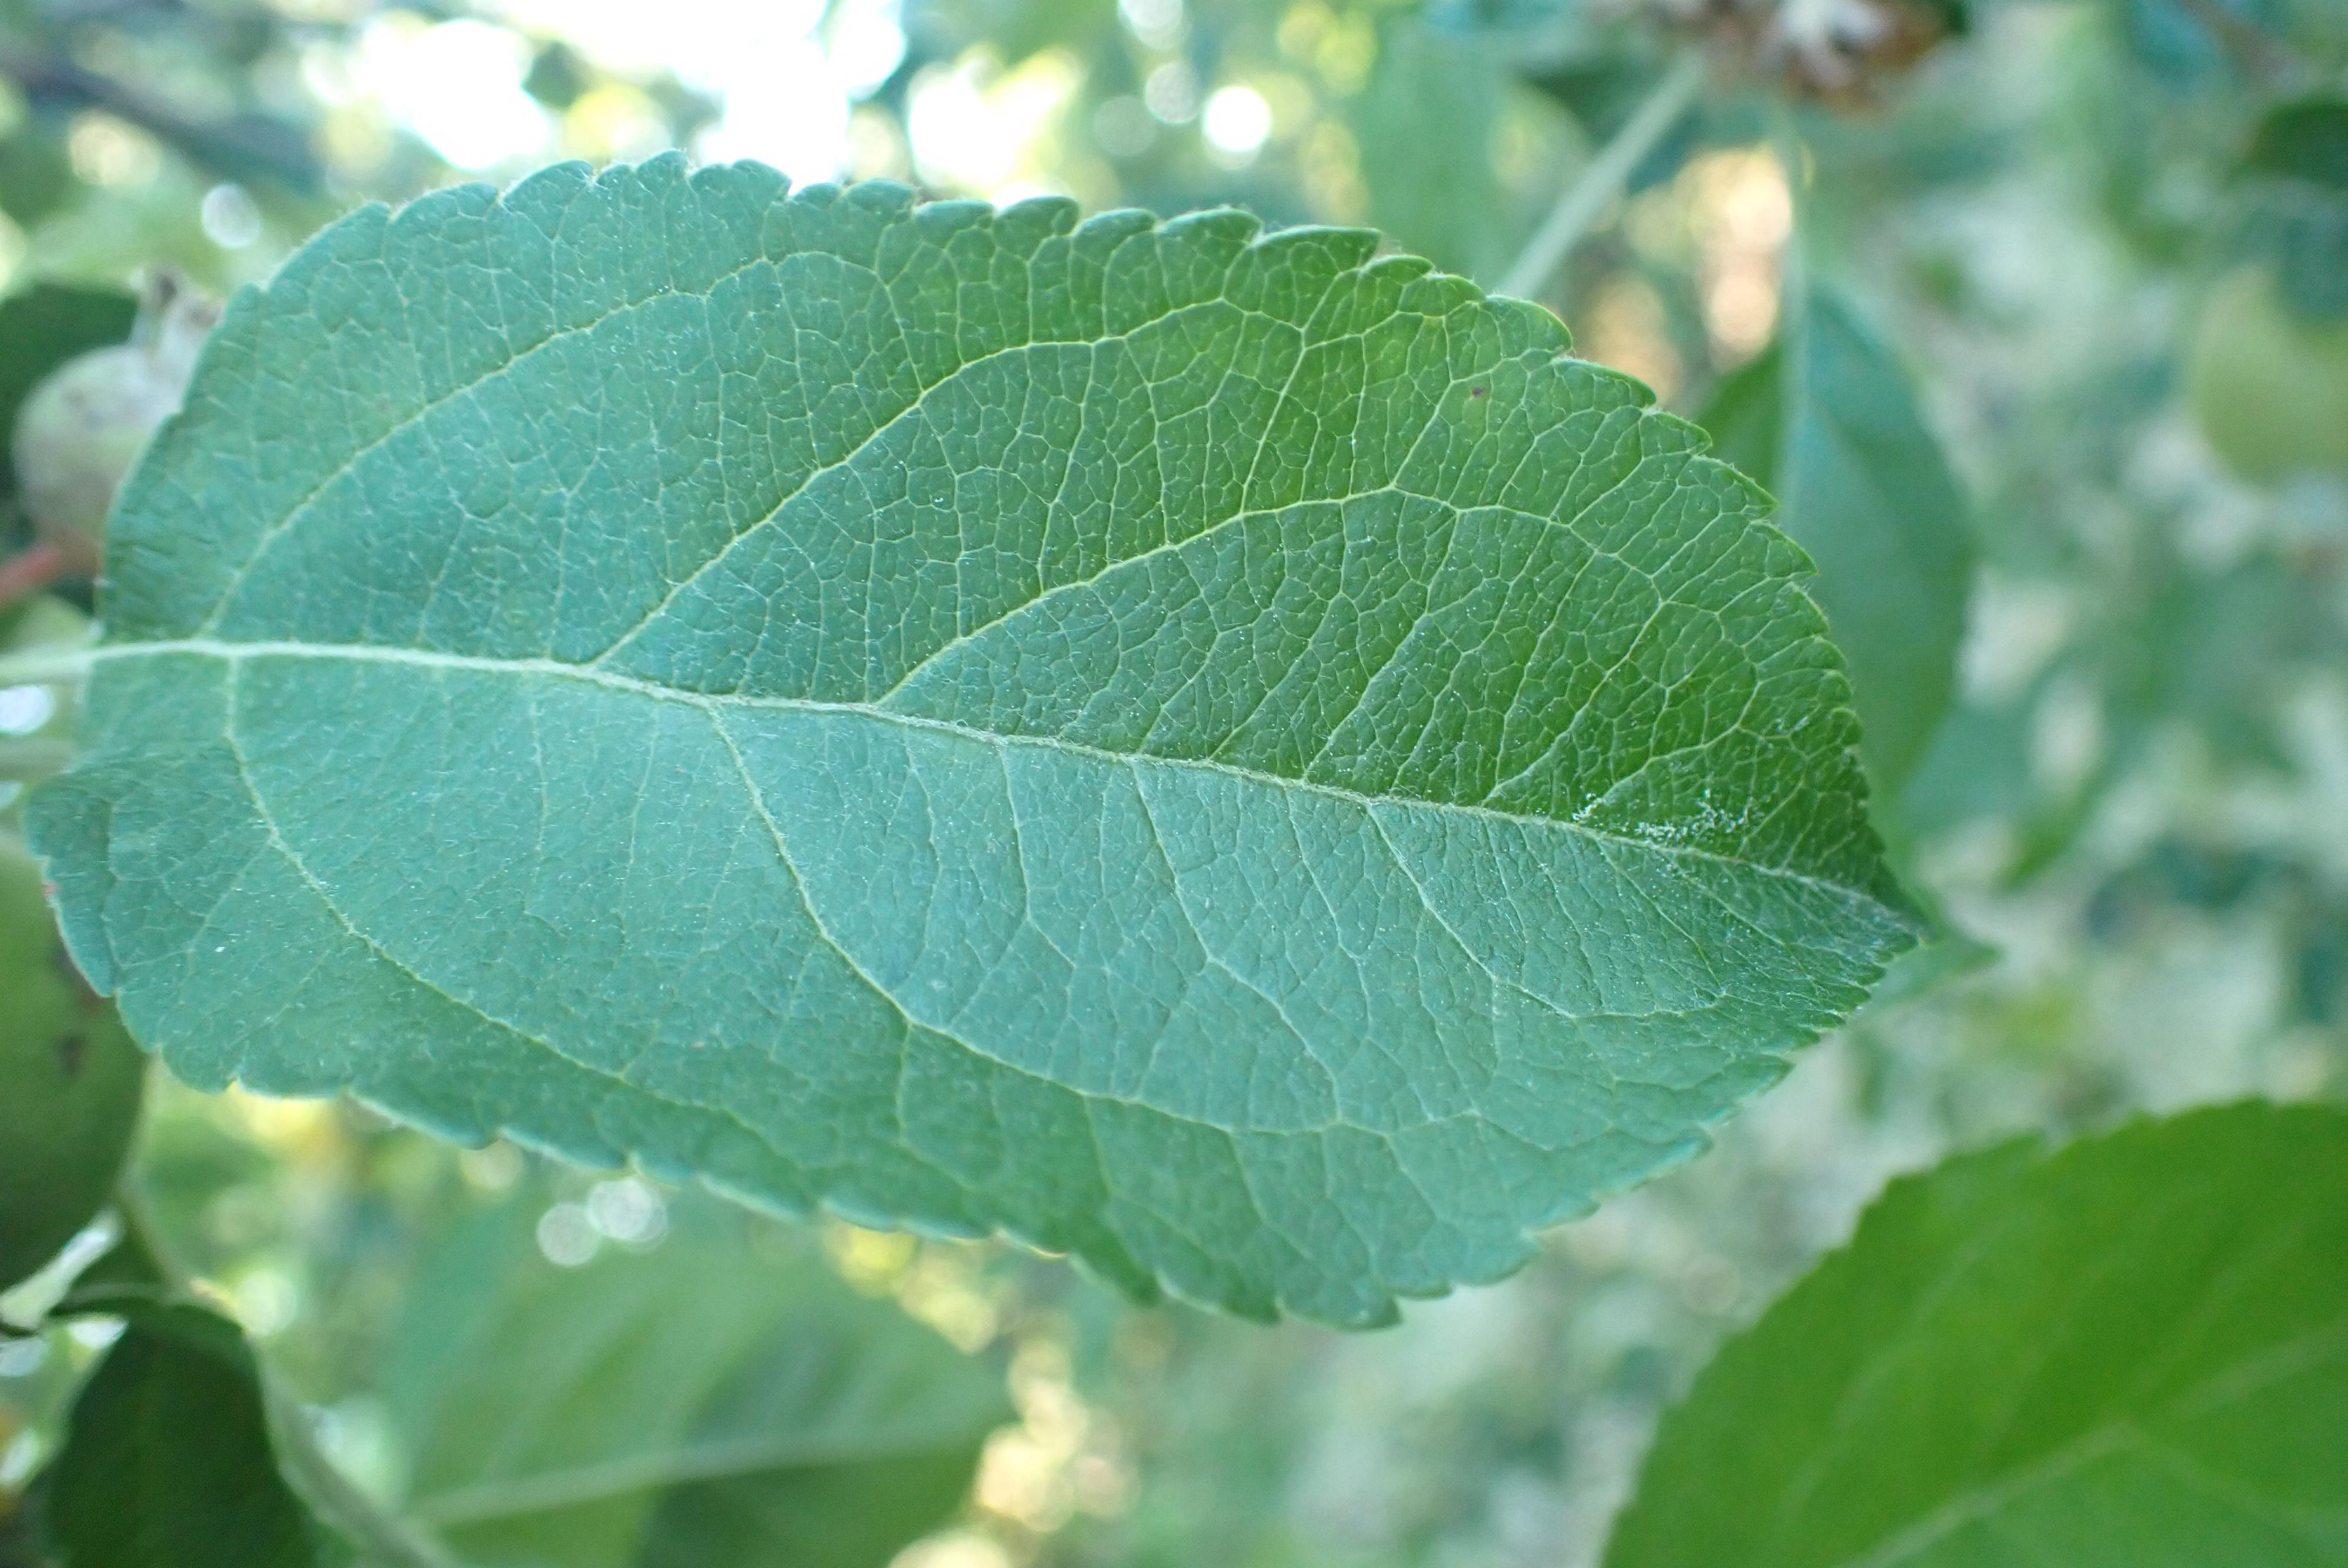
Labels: healthy